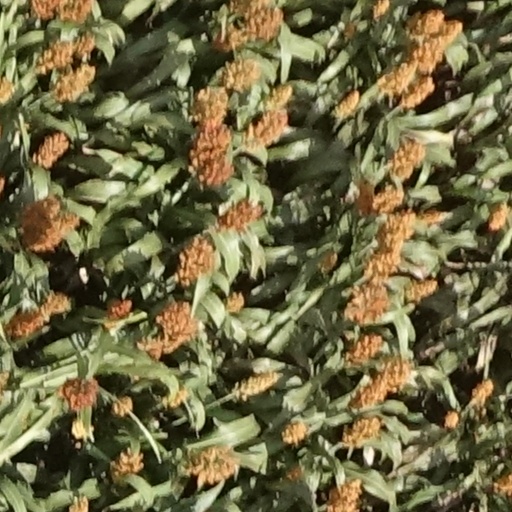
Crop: sorghum